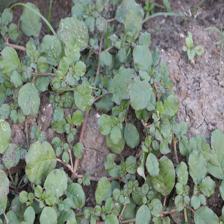
Label: BroadLeafWeed